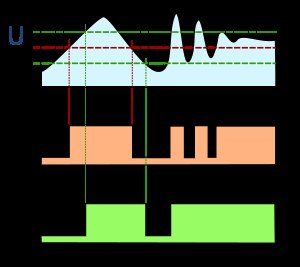
Schmitt-trigger
Effekten af at anvende en Schmitt-trigger (B) i stedet for en komparator (A).
I elektronik er en Schmitt-trigger et generisk navn for tærskel kredsløb med positiv tilbagekobling som har en sløjfe-forstærkning > 1. Schmitt-trigger funktionen sidder som et indgangs kredsløb og er en slags simpel signalbehandling.